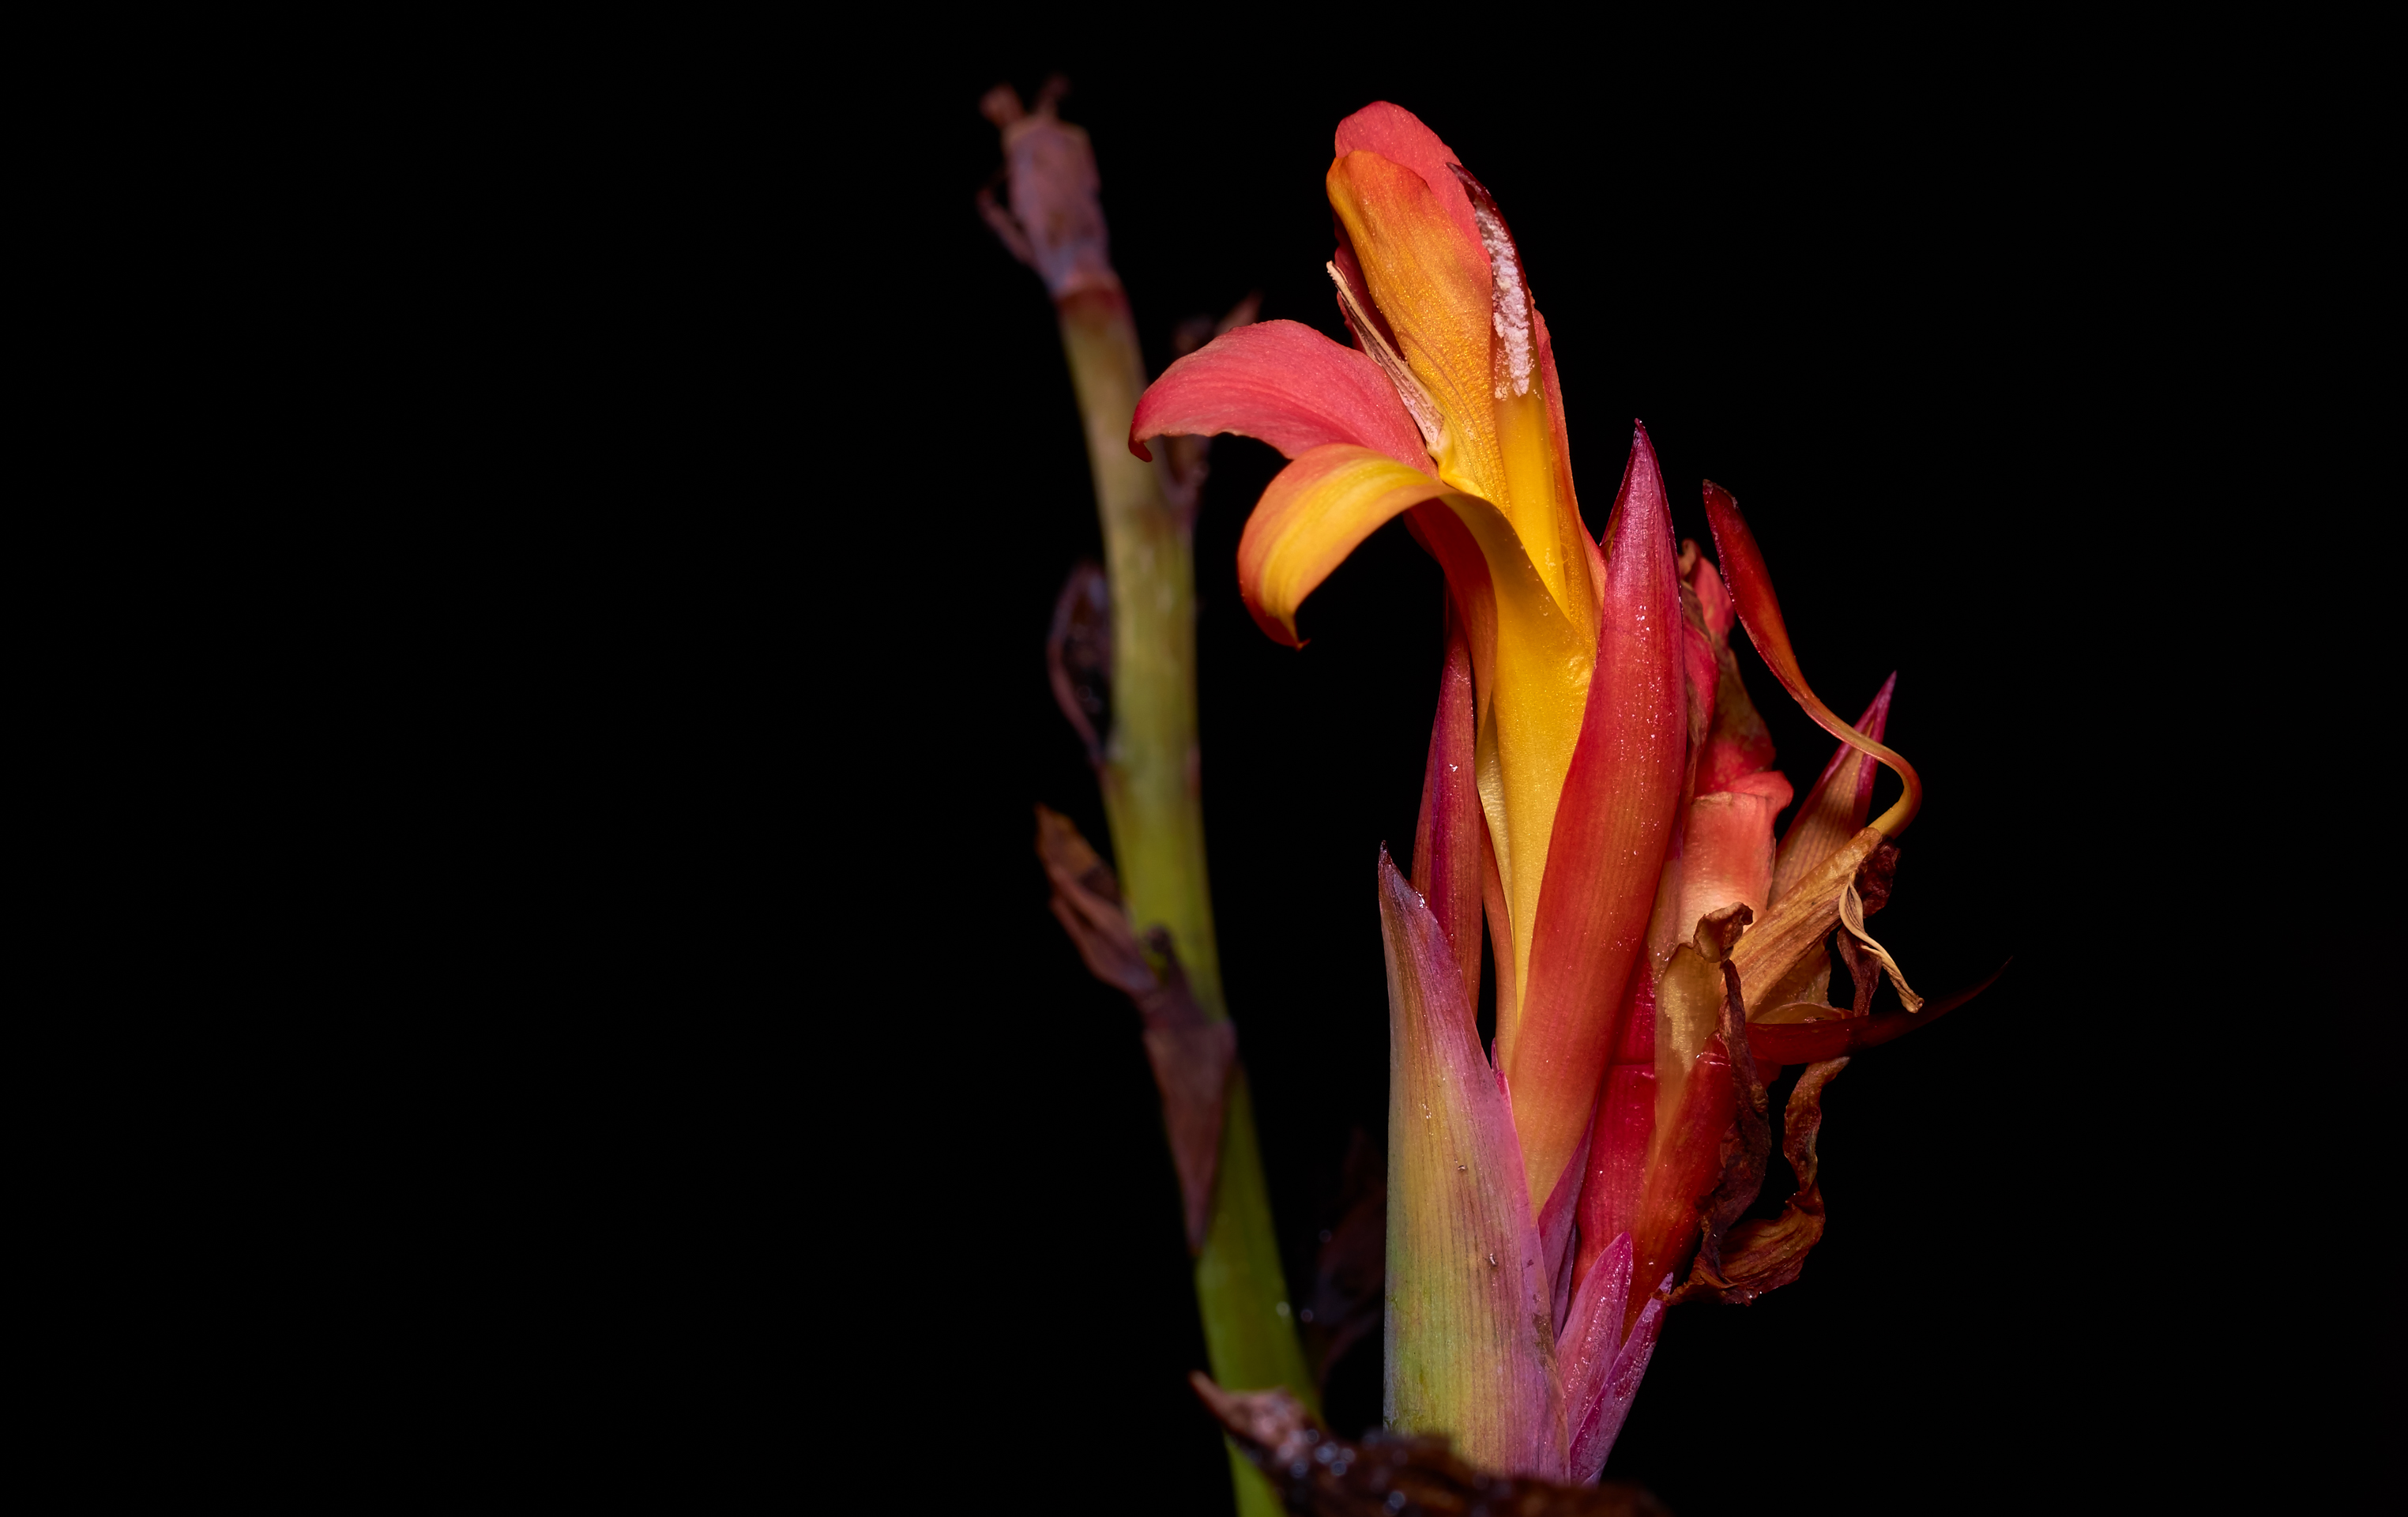
nature, plant, photography, leaf, flower, petal, red, color, macro, darkness, yellow, flora, flowers, close up, naturaleza, flores, lumixfz1000, fz1000, ggl1, xovesphoto, panasoniclumixfz1000, macro photography, flowering plant, plant stem, land plant